Merchant

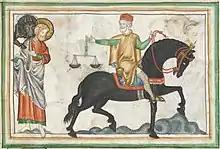
A scale or balance is often used to symbolise a merchant

A merchant is a person who trades in goods produced by other people, especially one who trades with foreign countries. Merchants have been known for as long as humans have engaged in trade and commerce. Merchants and merchant networks operated in ancient Babylonia, Assyria, China, Egypt, Greece, India, Persia, Phoenicia and Rome. During the European medieval period, a rapid expansion in trade and commerce led to the rise of a wealthy and powerful merchant class. The European Age of Discovery opened up new trading routes and gave European consumers access to a much broader range of goods. By the 18th century, a new type of manufacturer-merchant had started to emerge and modern business practices were becoming evident.